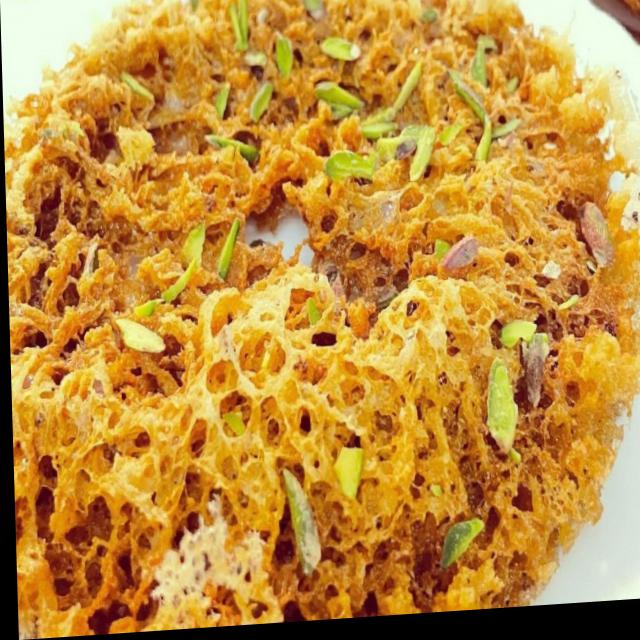
Dish: ghevar